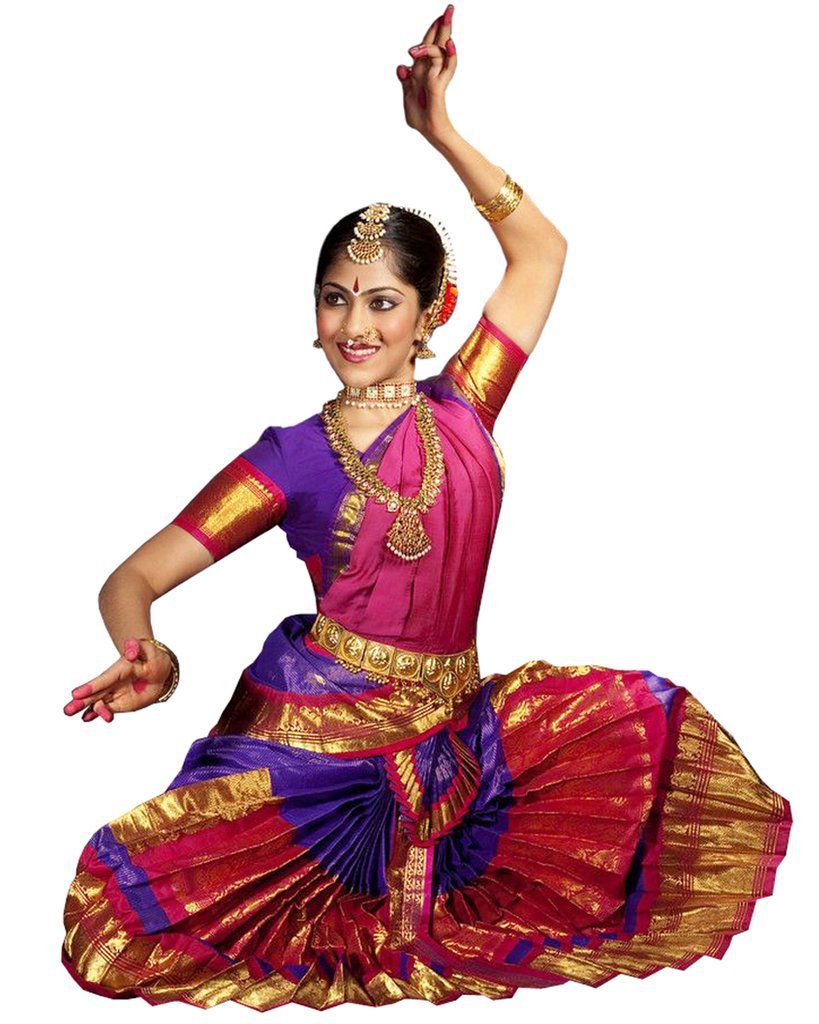
Dance form: bharatanatyam